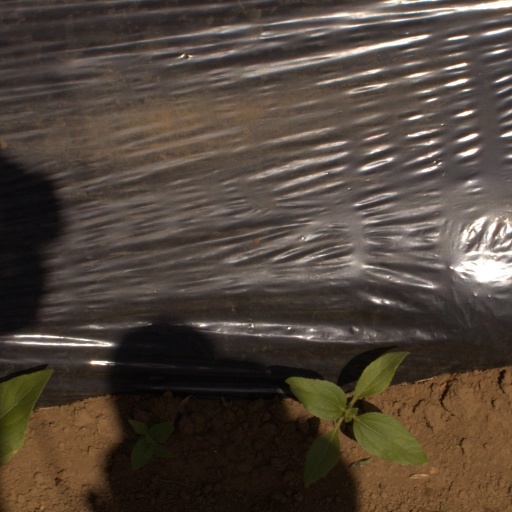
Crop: Jerusalem artichoke